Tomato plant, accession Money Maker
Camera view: tilt-top (135 deg); turntable rotation: 180 degrees
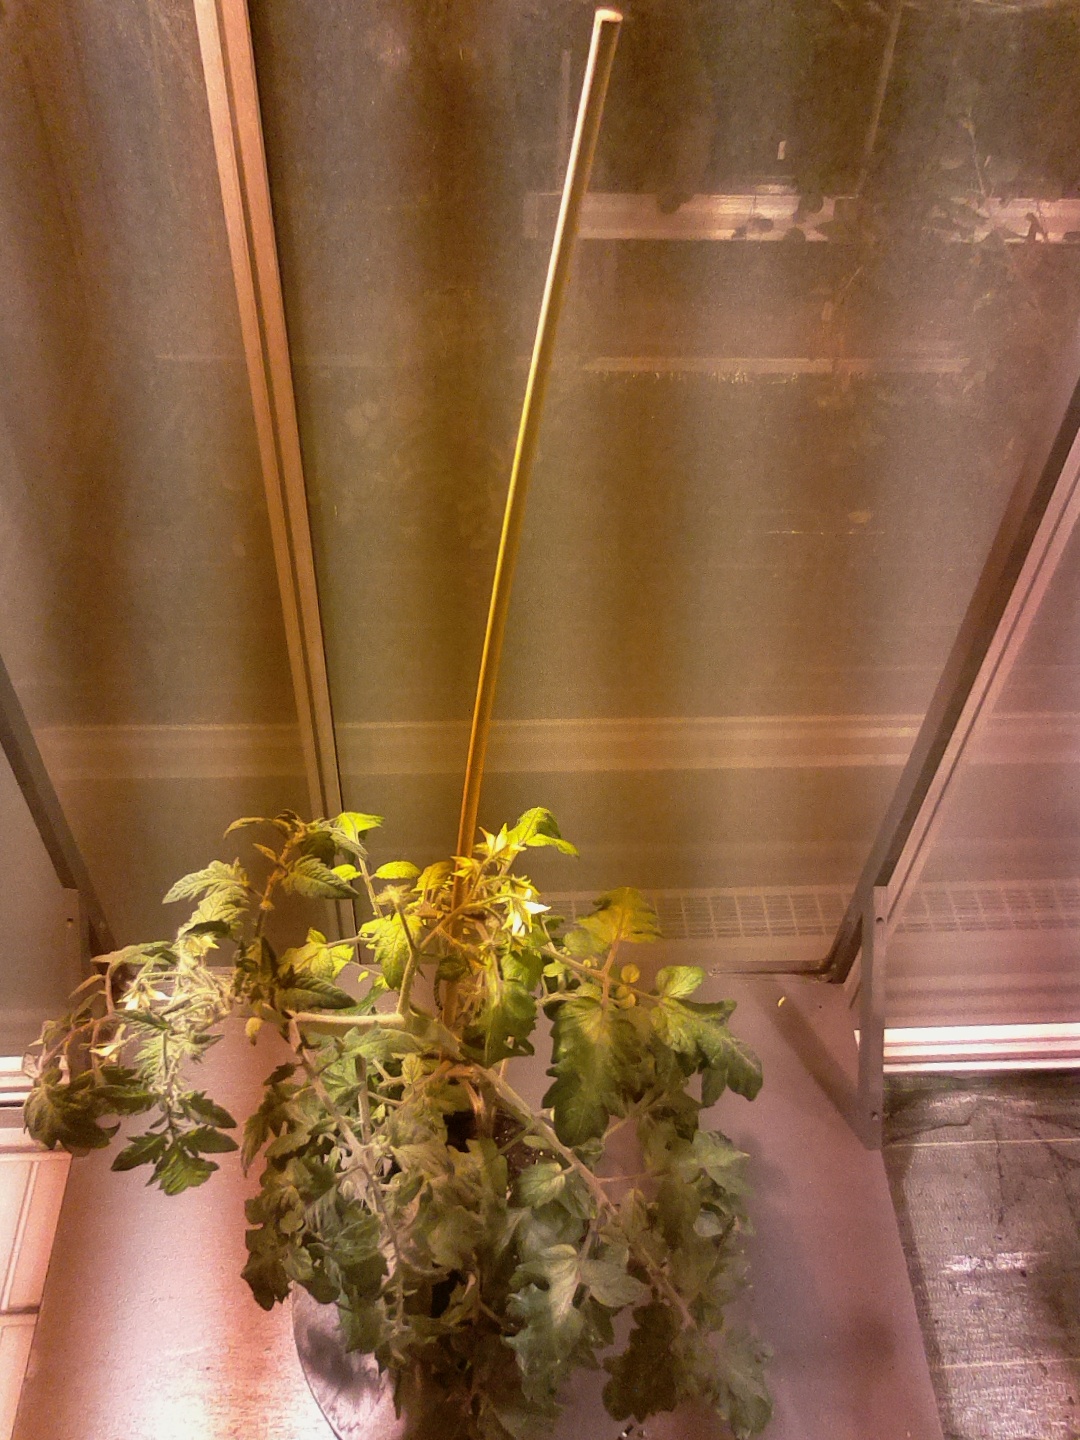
BBCH growth stage 67: Full flowering, 70%-80% of flowers open, more petals falling